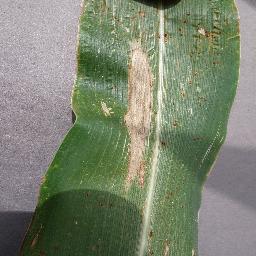
Label: Corn_(Maize)___Northern_Leaf_Blight